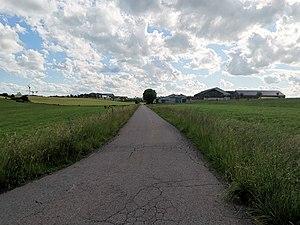
Sur l'itinéraire cyclable du Faubourg minier (PC9) à Leudelange.